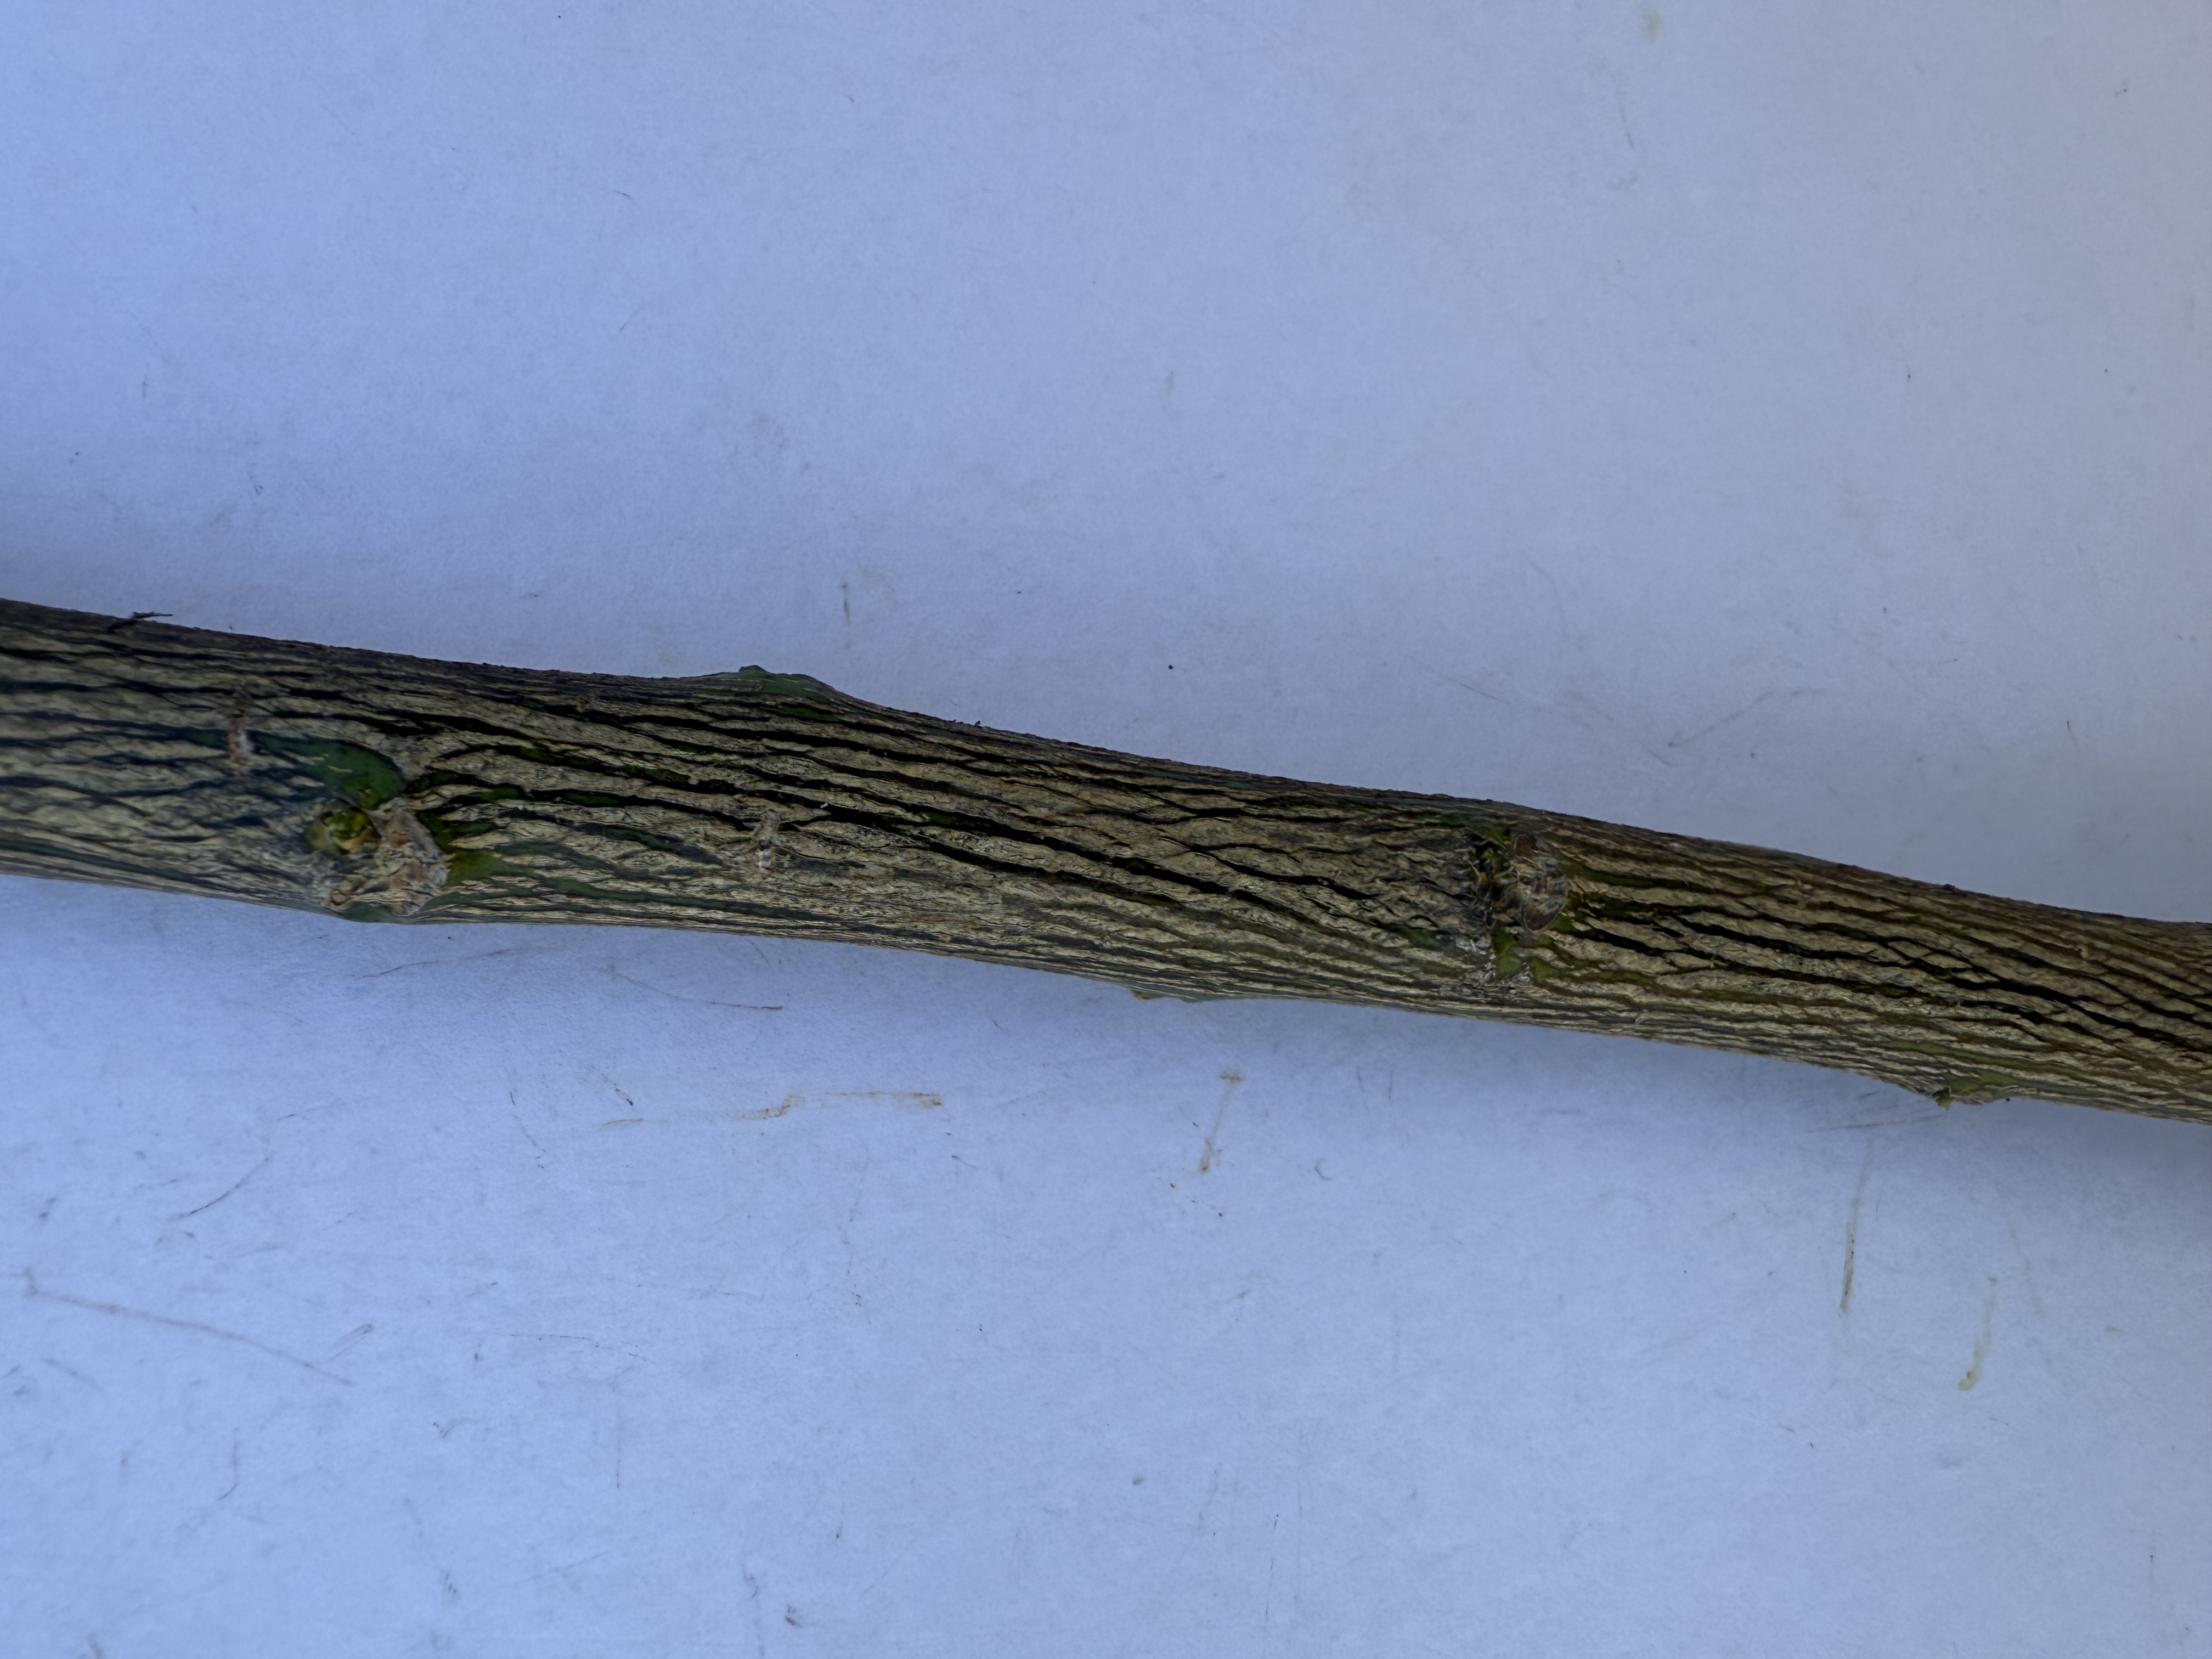
Variety: Lemon